History of Kyiv

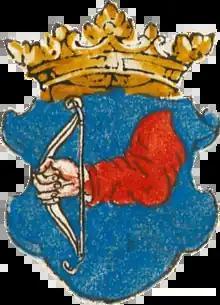
Coat of arms of Kyiv during the 16th century

In 1569, under the Union of Lublin that formed the Polish–Lithuanian Commonwealth Kyiv was transferred to the Crown of the Kingdom of Poland, remaining the capital of the Kijów Voivodeship. Its role of Orthodox center strengthened due to expansion of Roman Catholicism under Polish rule. In 1632, Peter Mogila, the Orthodox Metropolitan of Kyiv and Galicia established the Kyiv-Mohyla Academy, an educational institution aimed to preserve and develop Ukrainian culture and Orthodox faith despite Polish Catholic oppression. Although ruled by the church, the academy provided students with educational standards close to universities of Western Europe (including multilingual training) and became the foremost educational center, both religious and secular.